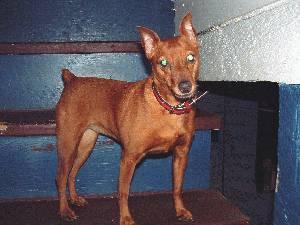
Breed: miniature pinscher